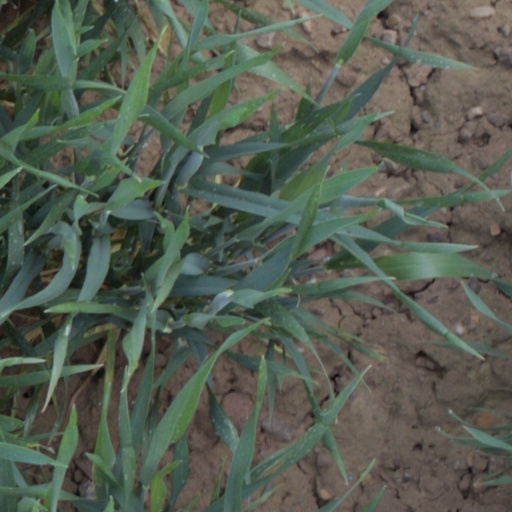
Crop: wheat